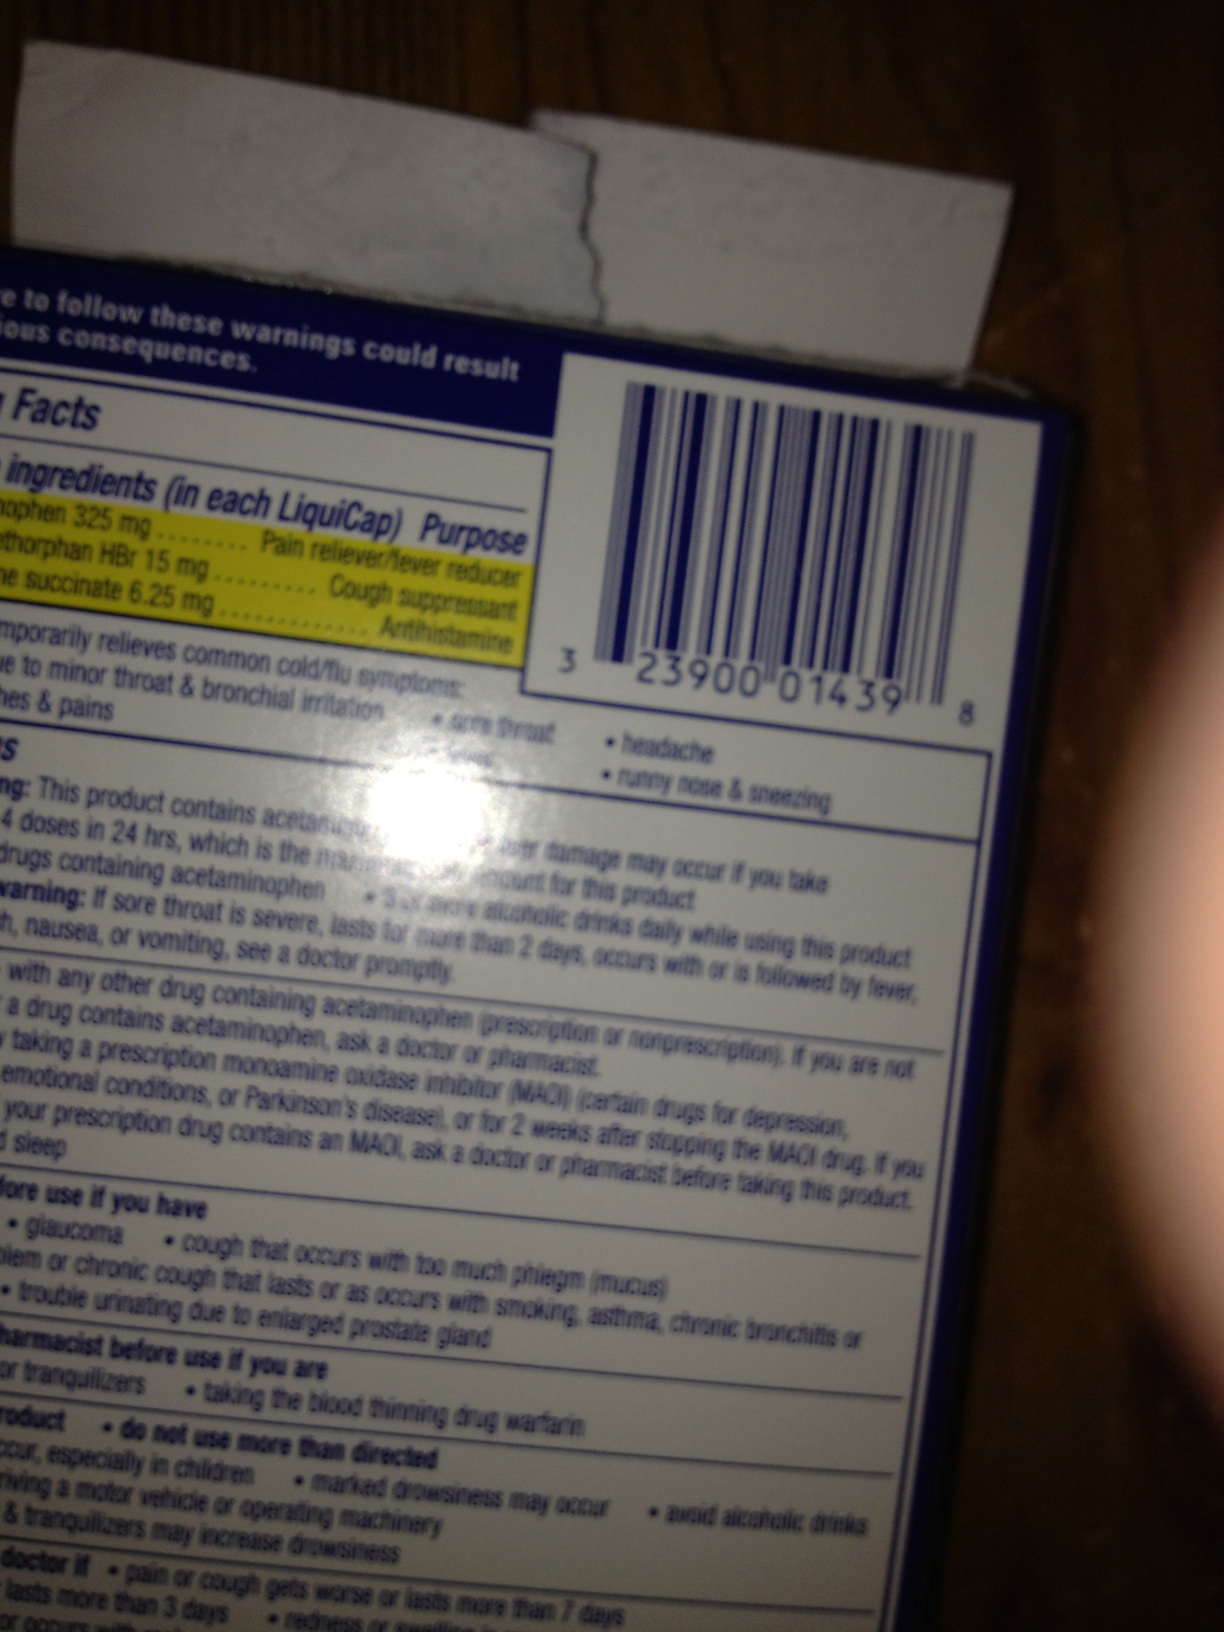Question: Is this dayquil or nightquil?
Answer: unanswerable